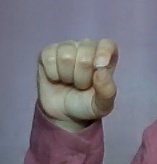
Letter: fa